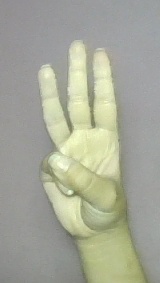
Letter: thaa